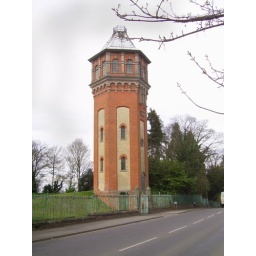
The rather fine Victorian water tower in Gainsborough, Lincolnshire